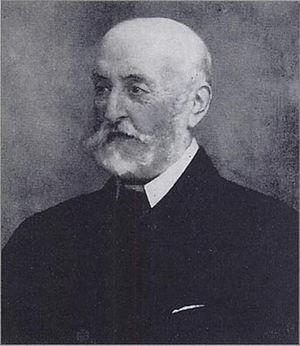
Saint George Jackson Mivart est un biologiste britannique, né le 30 novembre 1827 à Londres et mort le 1ᵉʳ avril 1900.